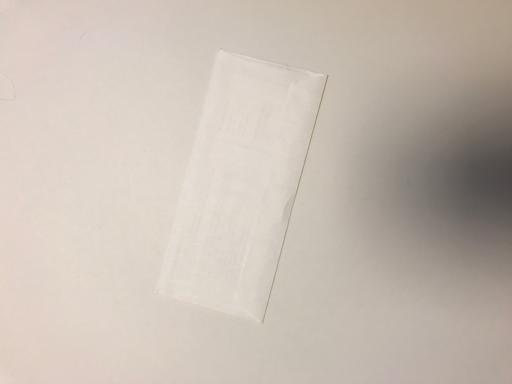
Waste category: paper